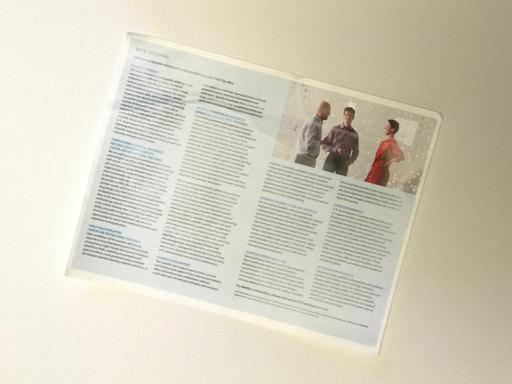
Label: paper